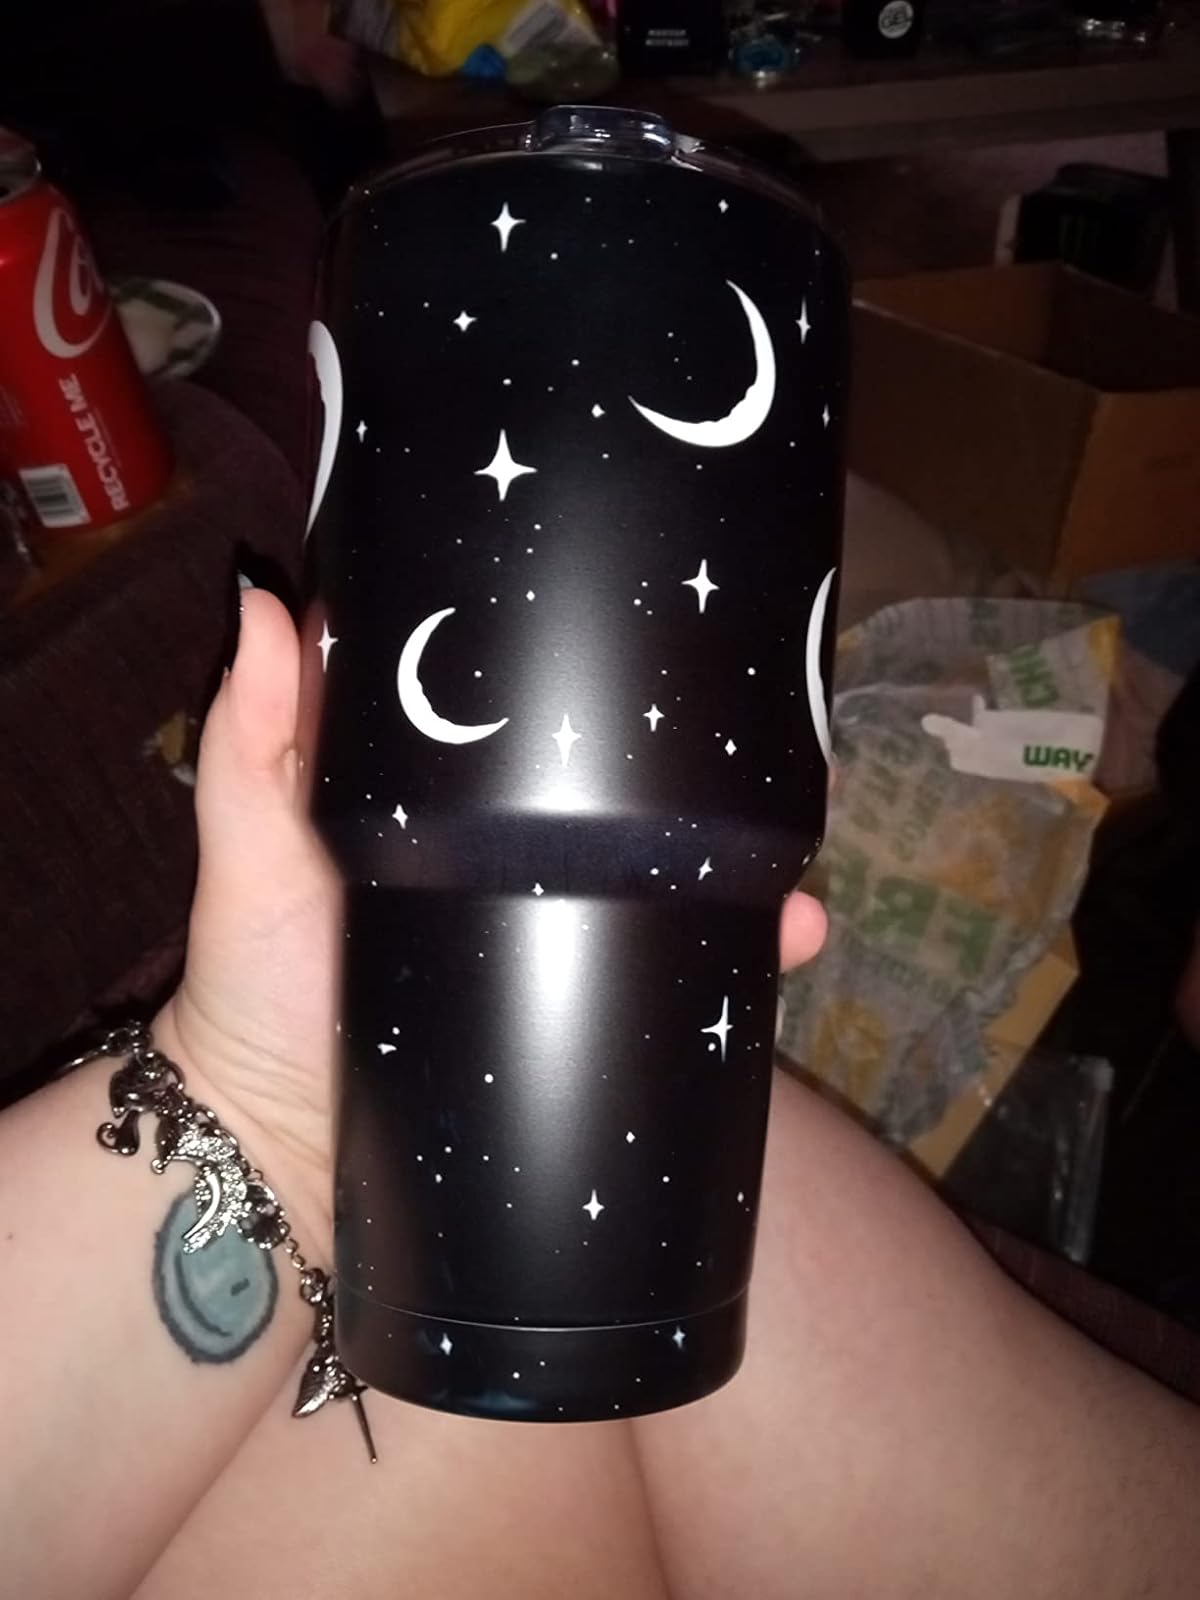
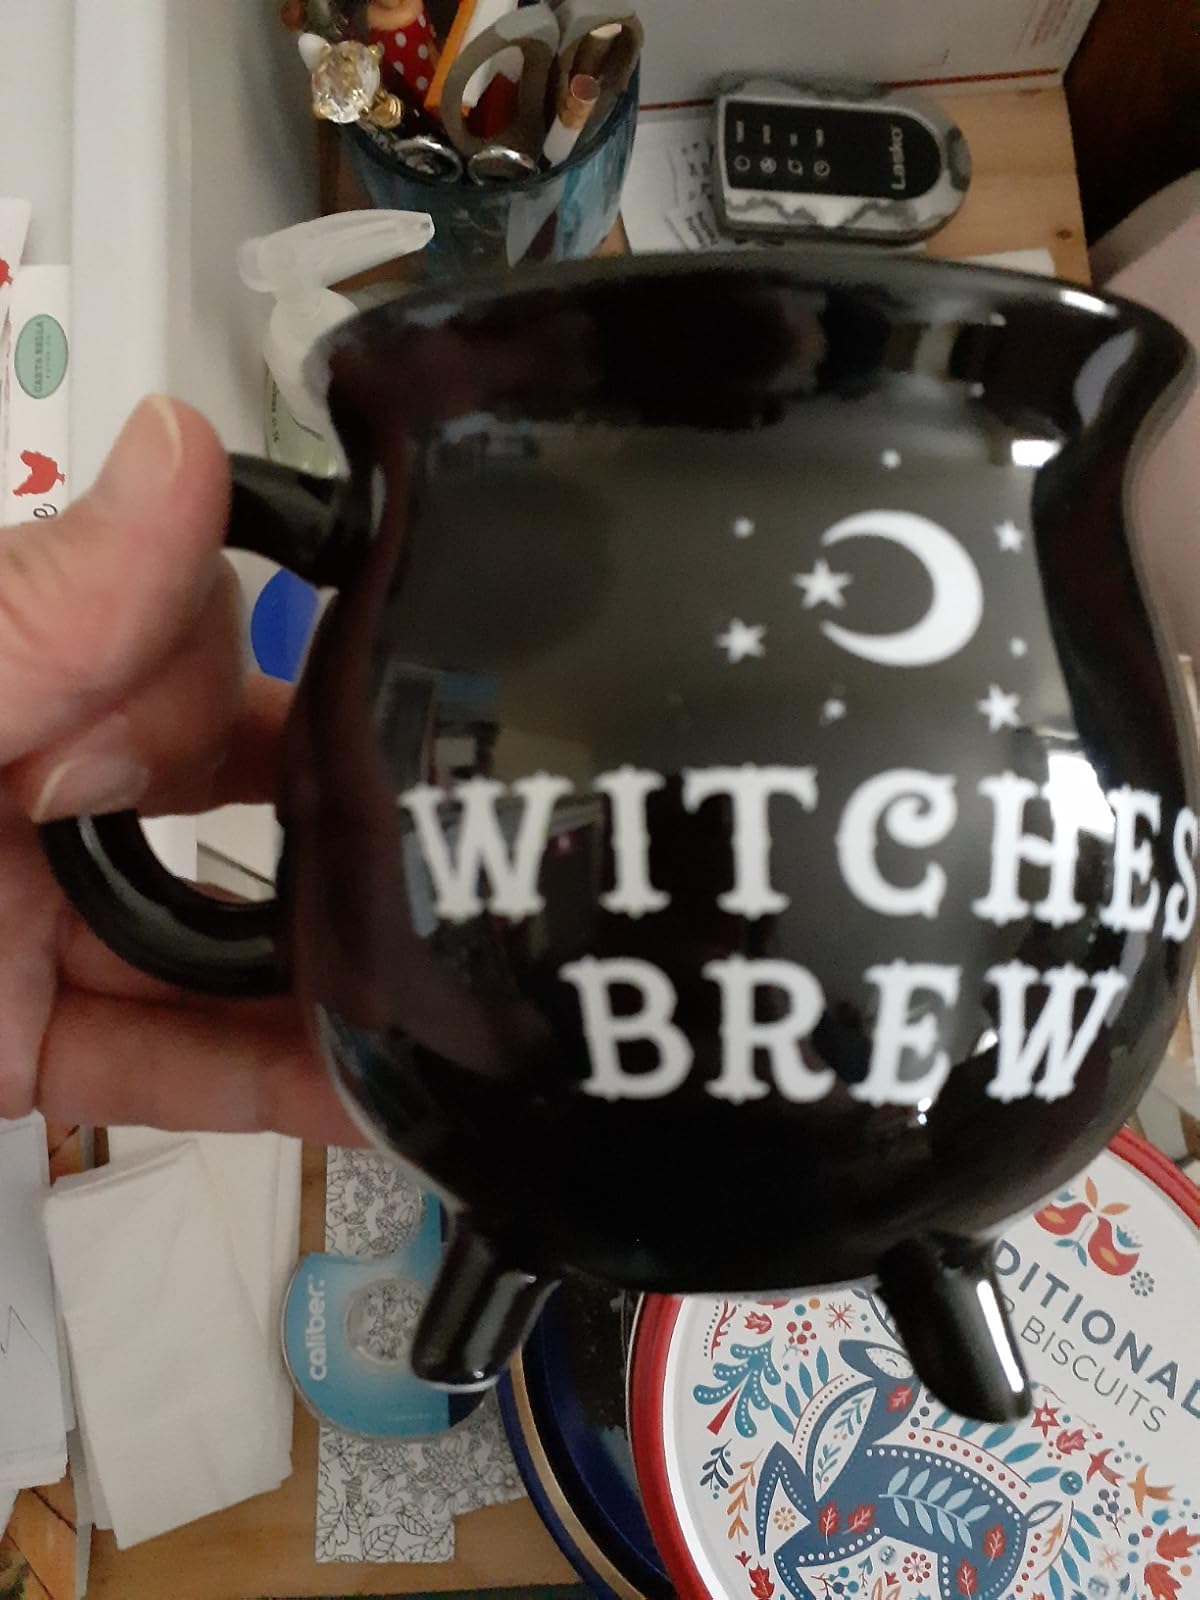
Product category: items_mug
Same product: no